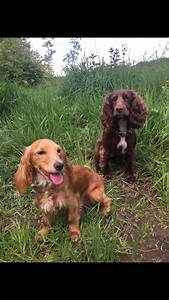
Label: cane